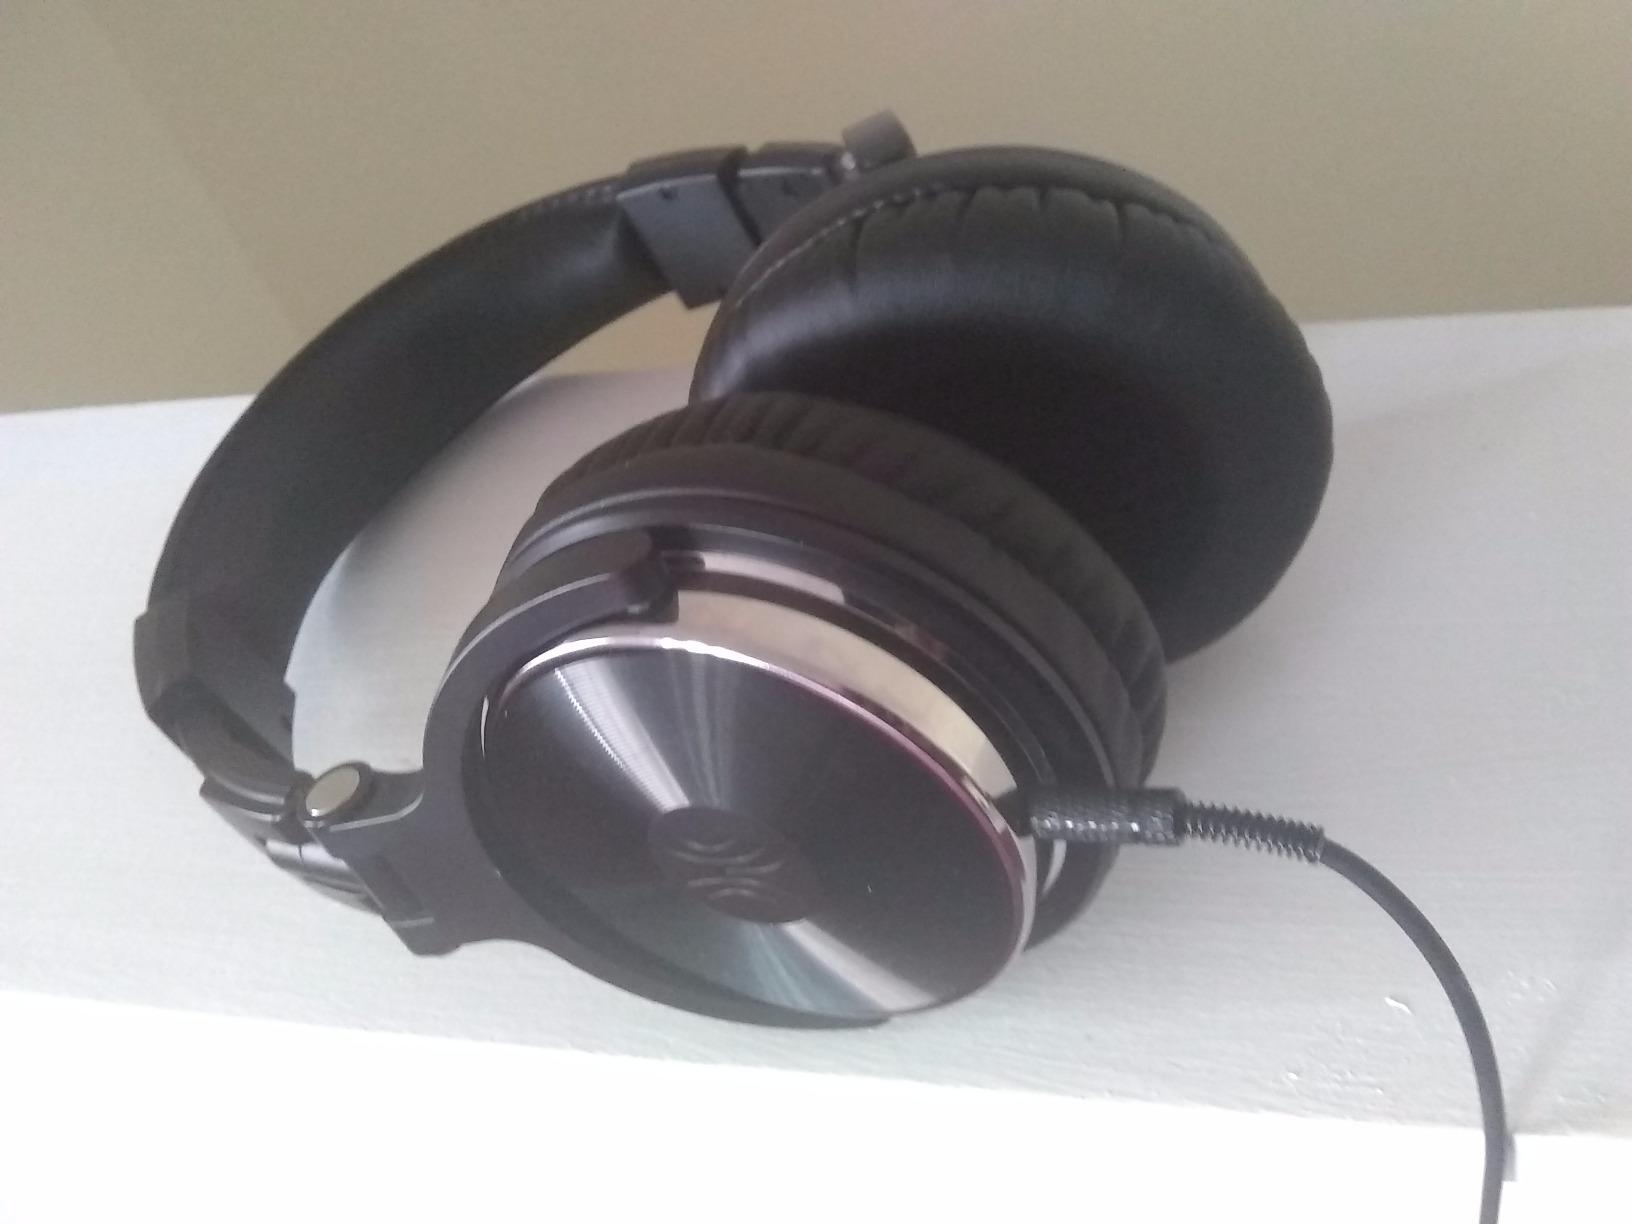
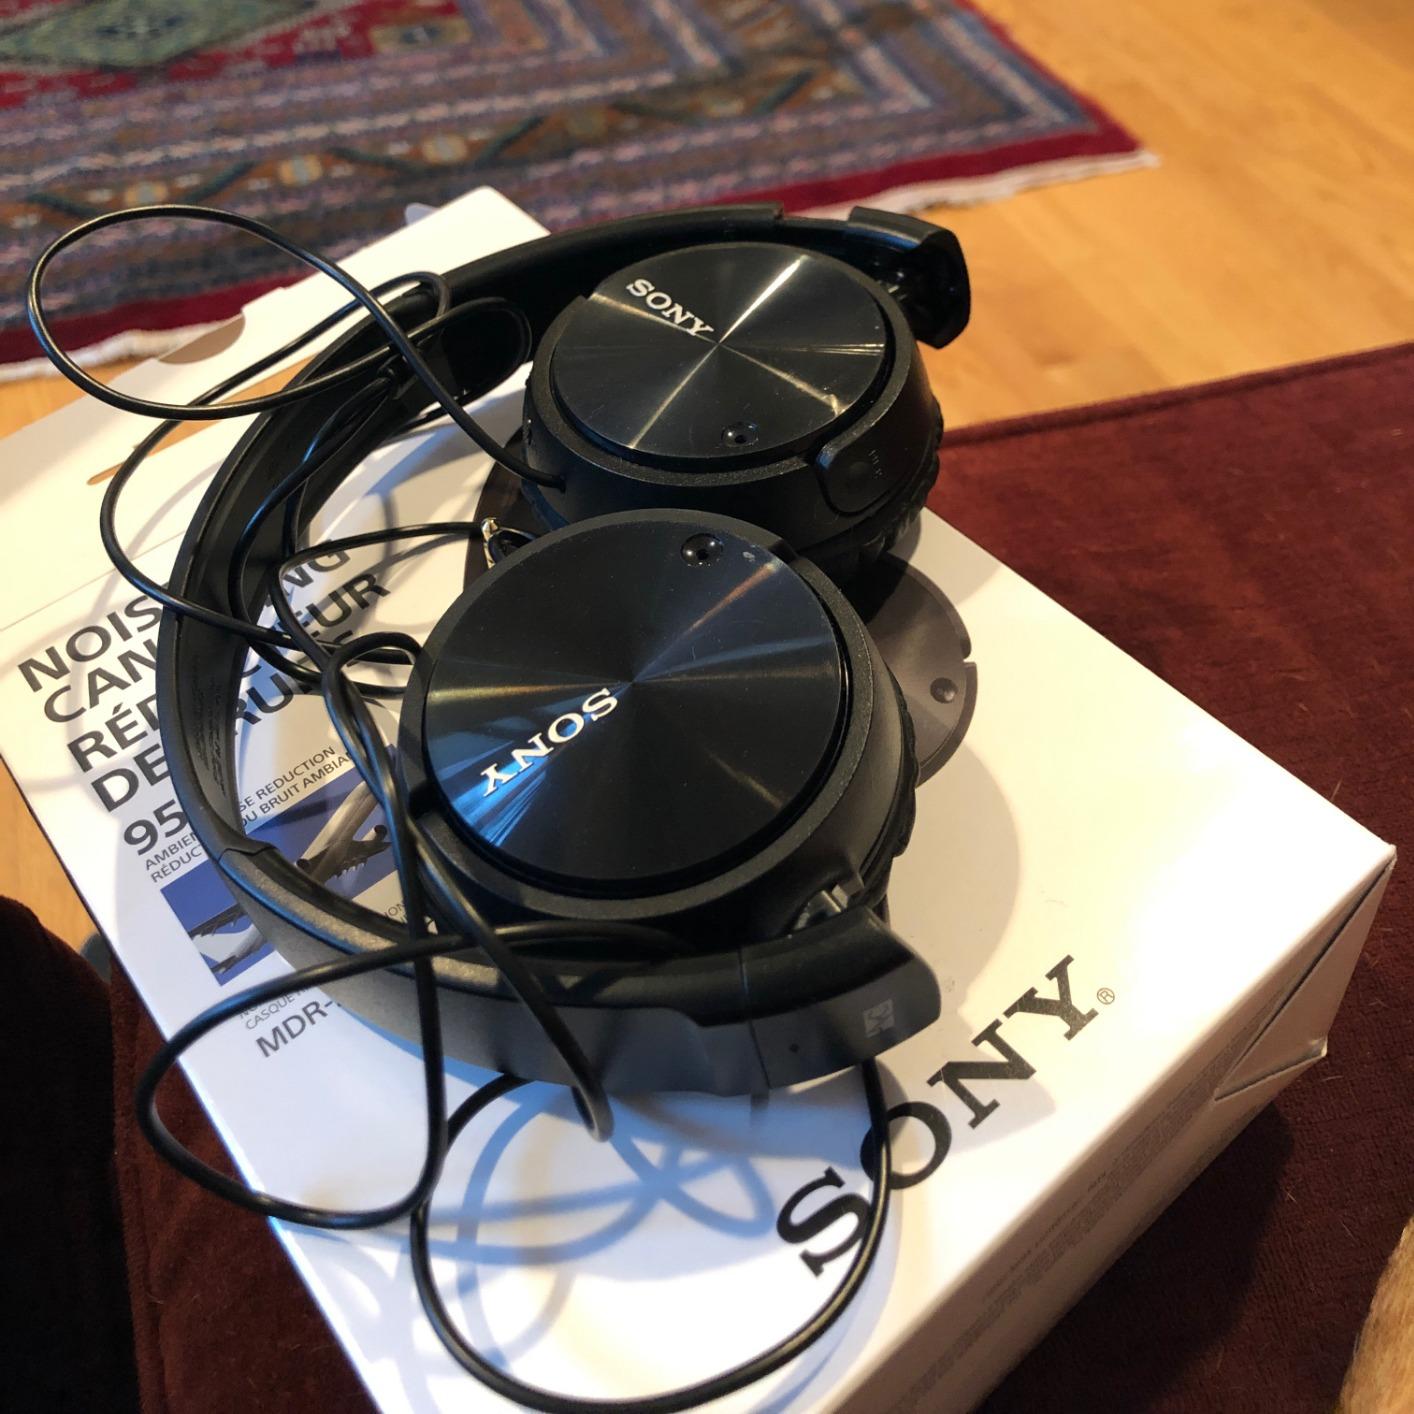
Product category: headphones
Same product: no